Table radio

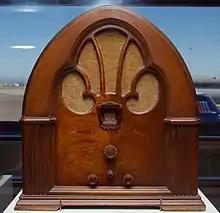
A Philco 90 "cathedral" style radio, circa 1931

Although some households owned one or more sophisticated table radios or console models with shortwave and radio-phonograph combinations as early as the 1920s, table radios offered in various cabinet materials and designs at an assortment of prices from $10 to over $100 proliferated in the 1930s. They were characterized by relatively high fidelity sound, as well as large cabinets typically made of wood and metal, with some made from various colors of bakelite and catalin plastic resins. During those years, listening to the radio was considered a family activity. Some of the more well known examples from this period are Philco cathedral models 70 and 90.